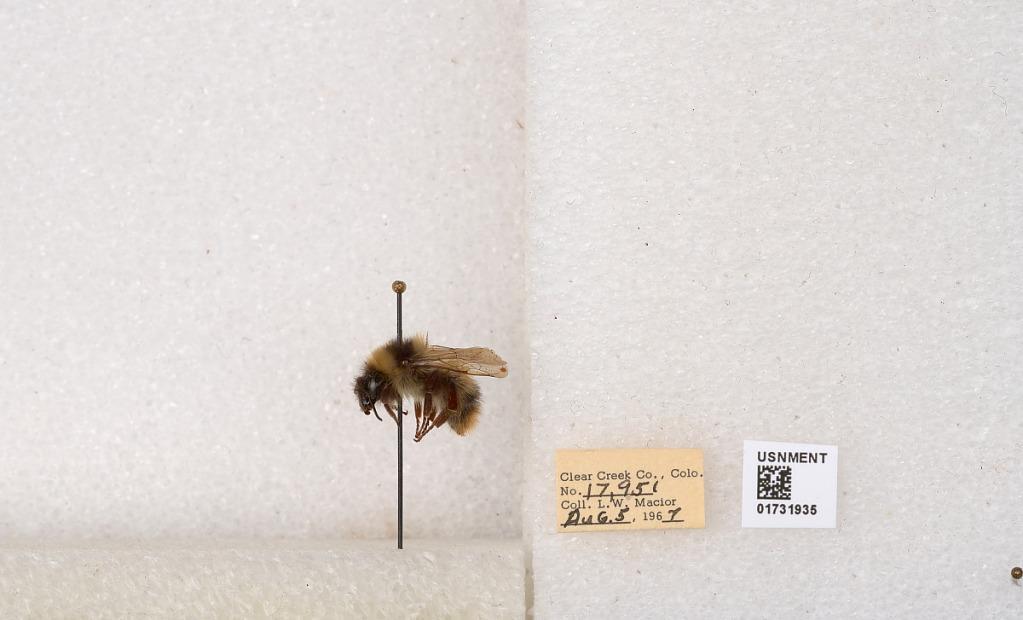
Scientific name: Bombus kirbyellus
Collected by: L. Macior
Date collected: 1967-8-5
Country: United States
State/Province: Colorado
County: Clear Creek
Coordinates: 39.6891, -105.644